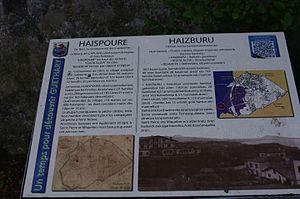
Quartier Haispoure à Guéthary
Guéthary est une commune française, située dans le département des Pyrénées-Atlantiques en région Nouvelle-Aquitaine.